Samurai Warriors 3

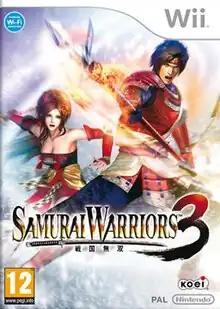
PAL territories cover featuring Yukimura Sanada (front) and Kai (back)

is a hack-and-slash video game developed by Omega Force and published by Tecmo Koei for the Wii. It is the third installment in the "Samurai Warriors" series. The game was released in Japan in December 2009 and internationally in 2010 by Nintendo.